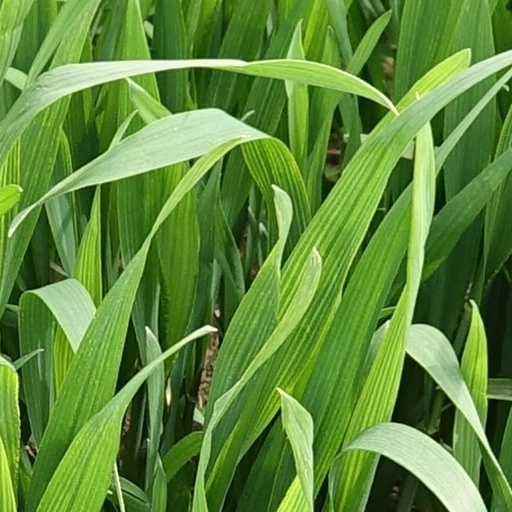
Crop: wheat